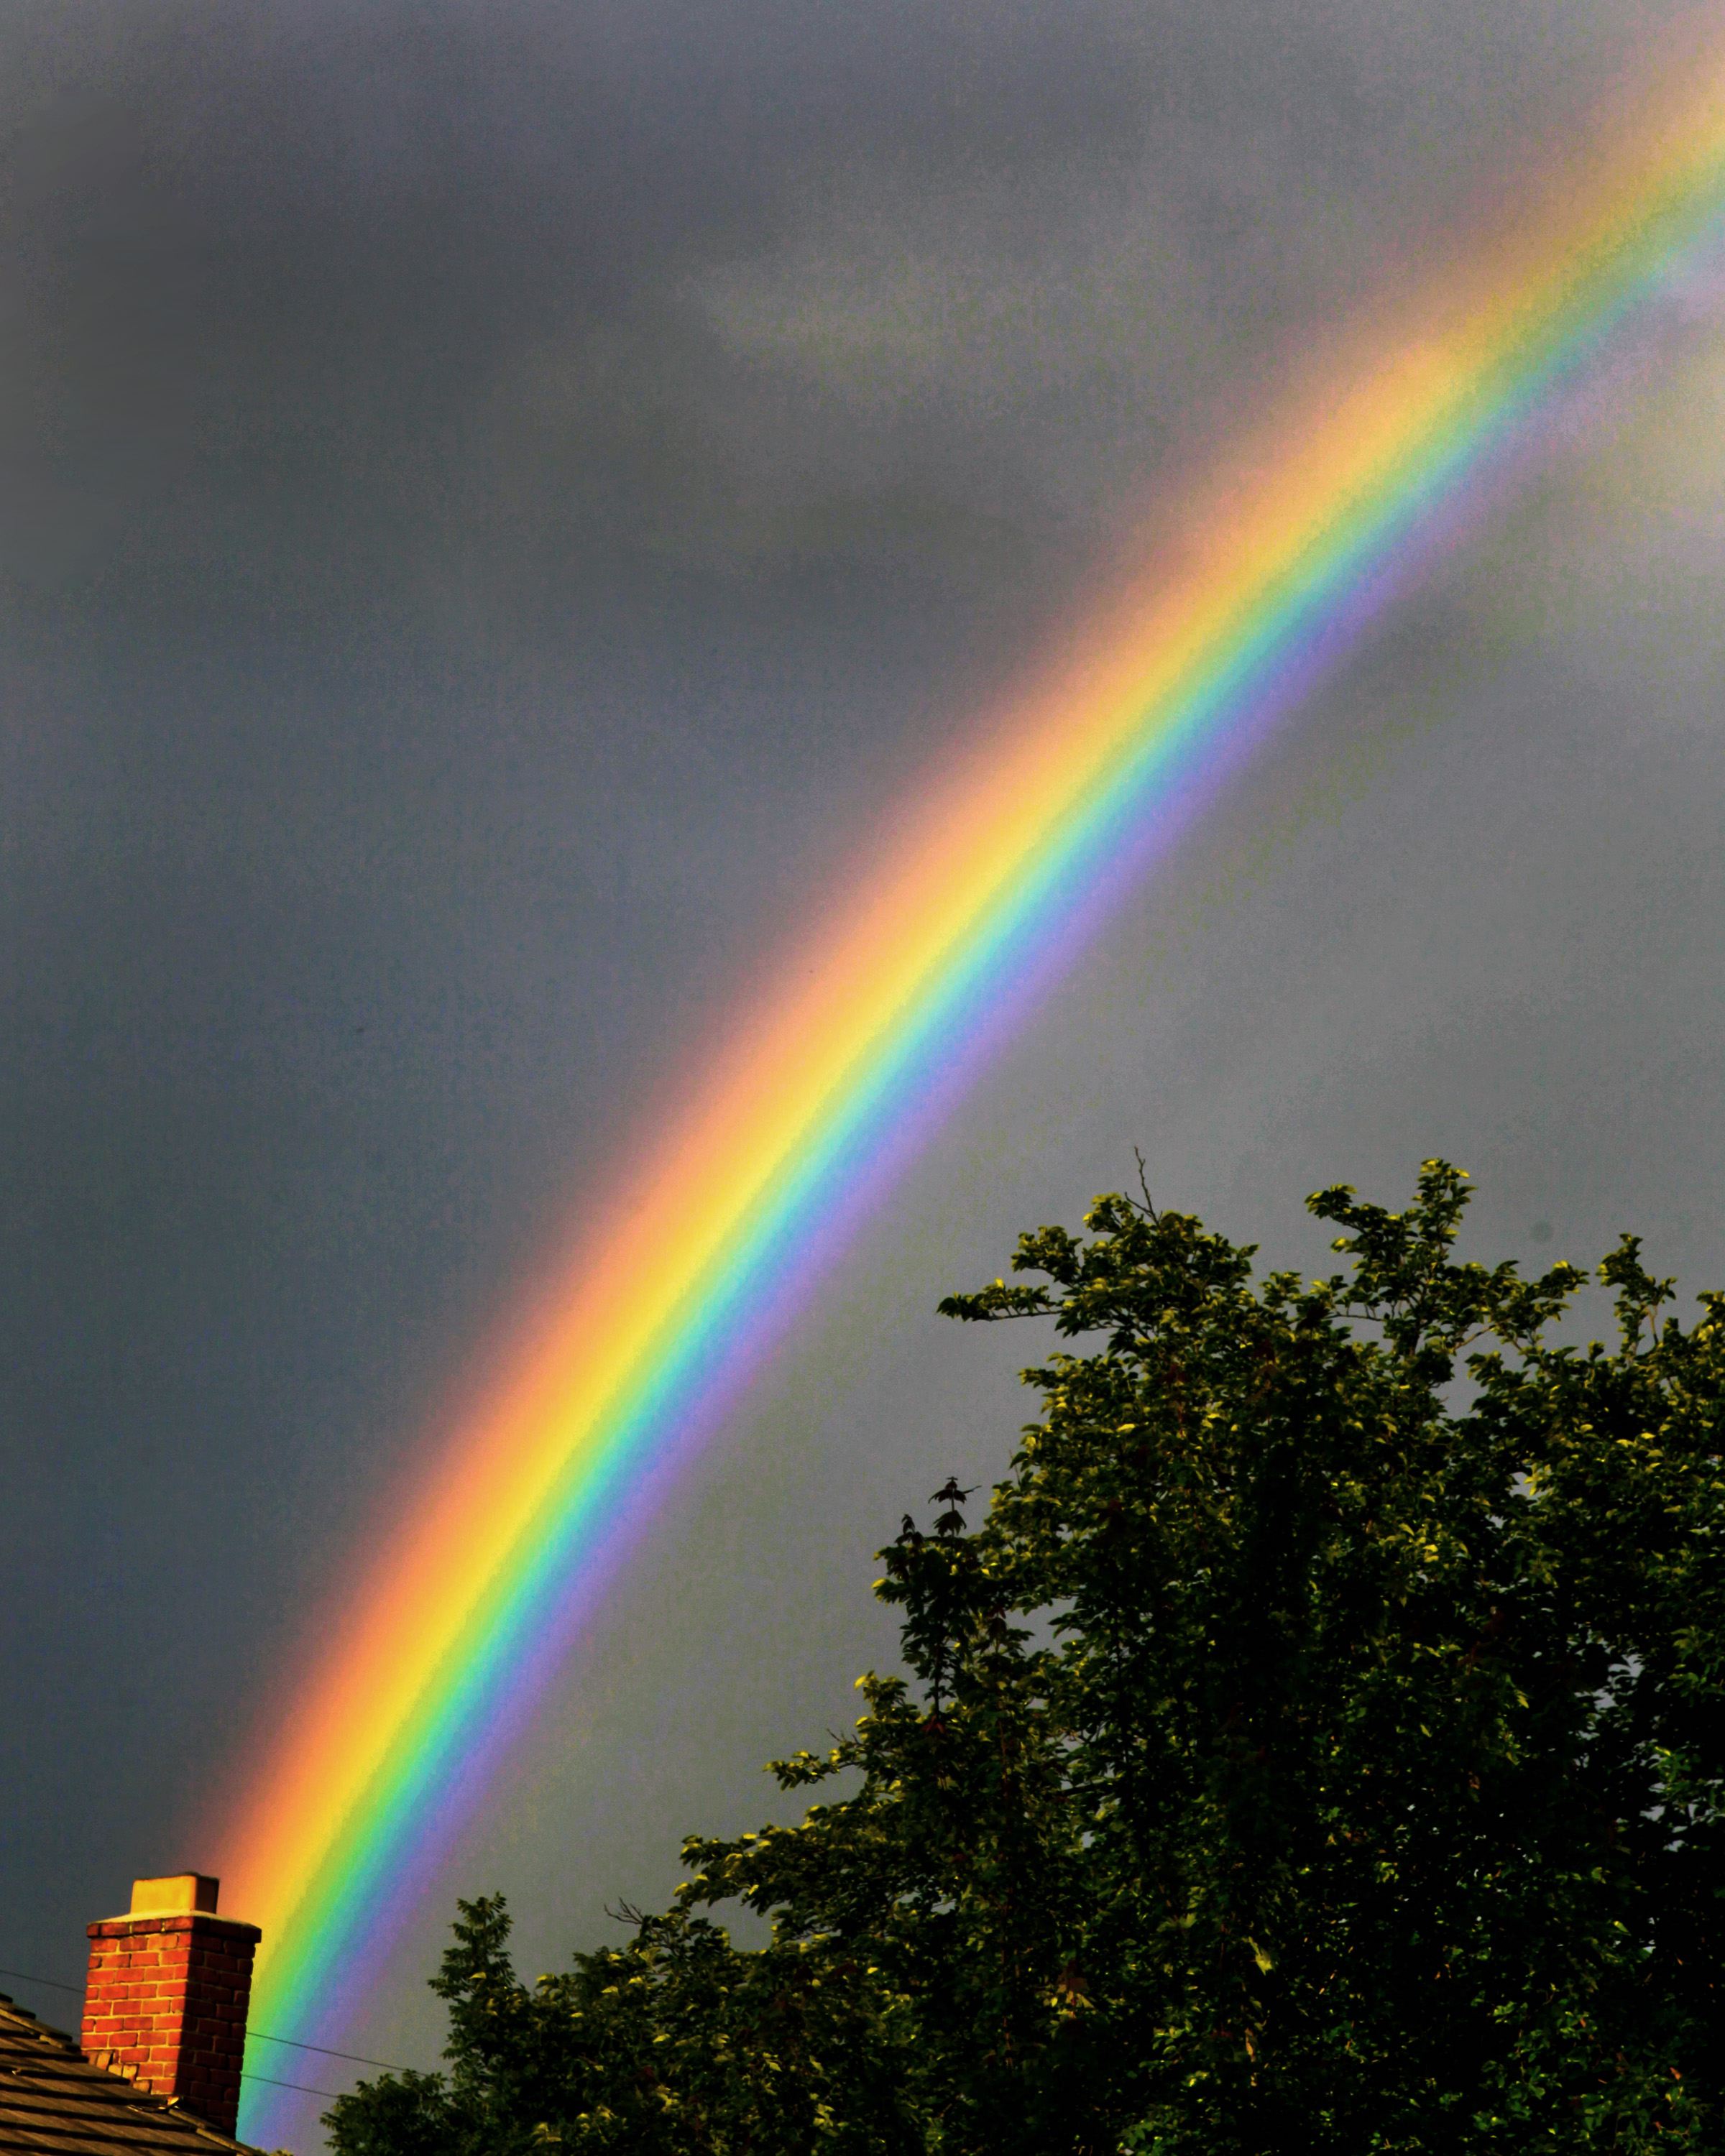
sky, sunlight, rain, atmosphere, california, rainbow, sacramento, meteorological phenomenon, atmosphere of earth